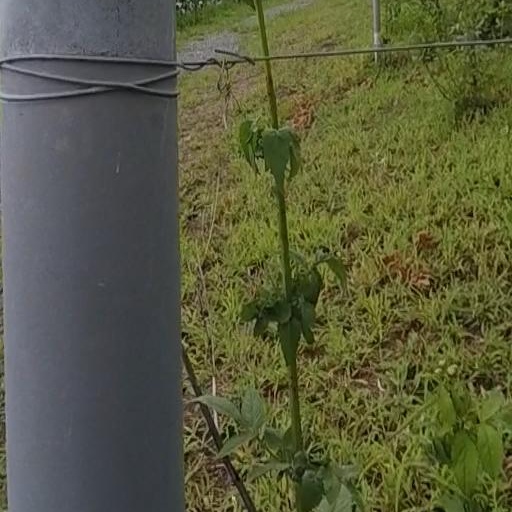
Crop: grape